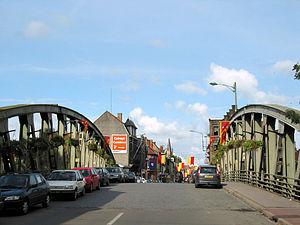
Comines (Belgique), vue de la rue du Fort et du pont sur la Lys depuis Comines (France).
La frontière franco-belge est la frontière séparant la France et la Belgique. D'une longueur de 620 km, c'est la plus longue frontière terrestre de la Belgique et la seconde plus longue de la France métropolitaine.
Comines-Warneton est une ville francophone à facilités linguistiques de Belgique située en Wallonie picarde et en Flandre romane dans la province de Hainaut.